Sea Mine 2000

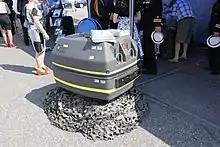
Sea Mine 2000 project result: bottom influence mine PM 04 used by the Finnish Navy

The Naval Mine 2000 is an advanced naval mine developed by Patria for the Finnish Navy. It has stealth and advanced target-recognition capabilities and it is also being marketed elsewhere.